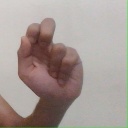
अक्षर: ढ